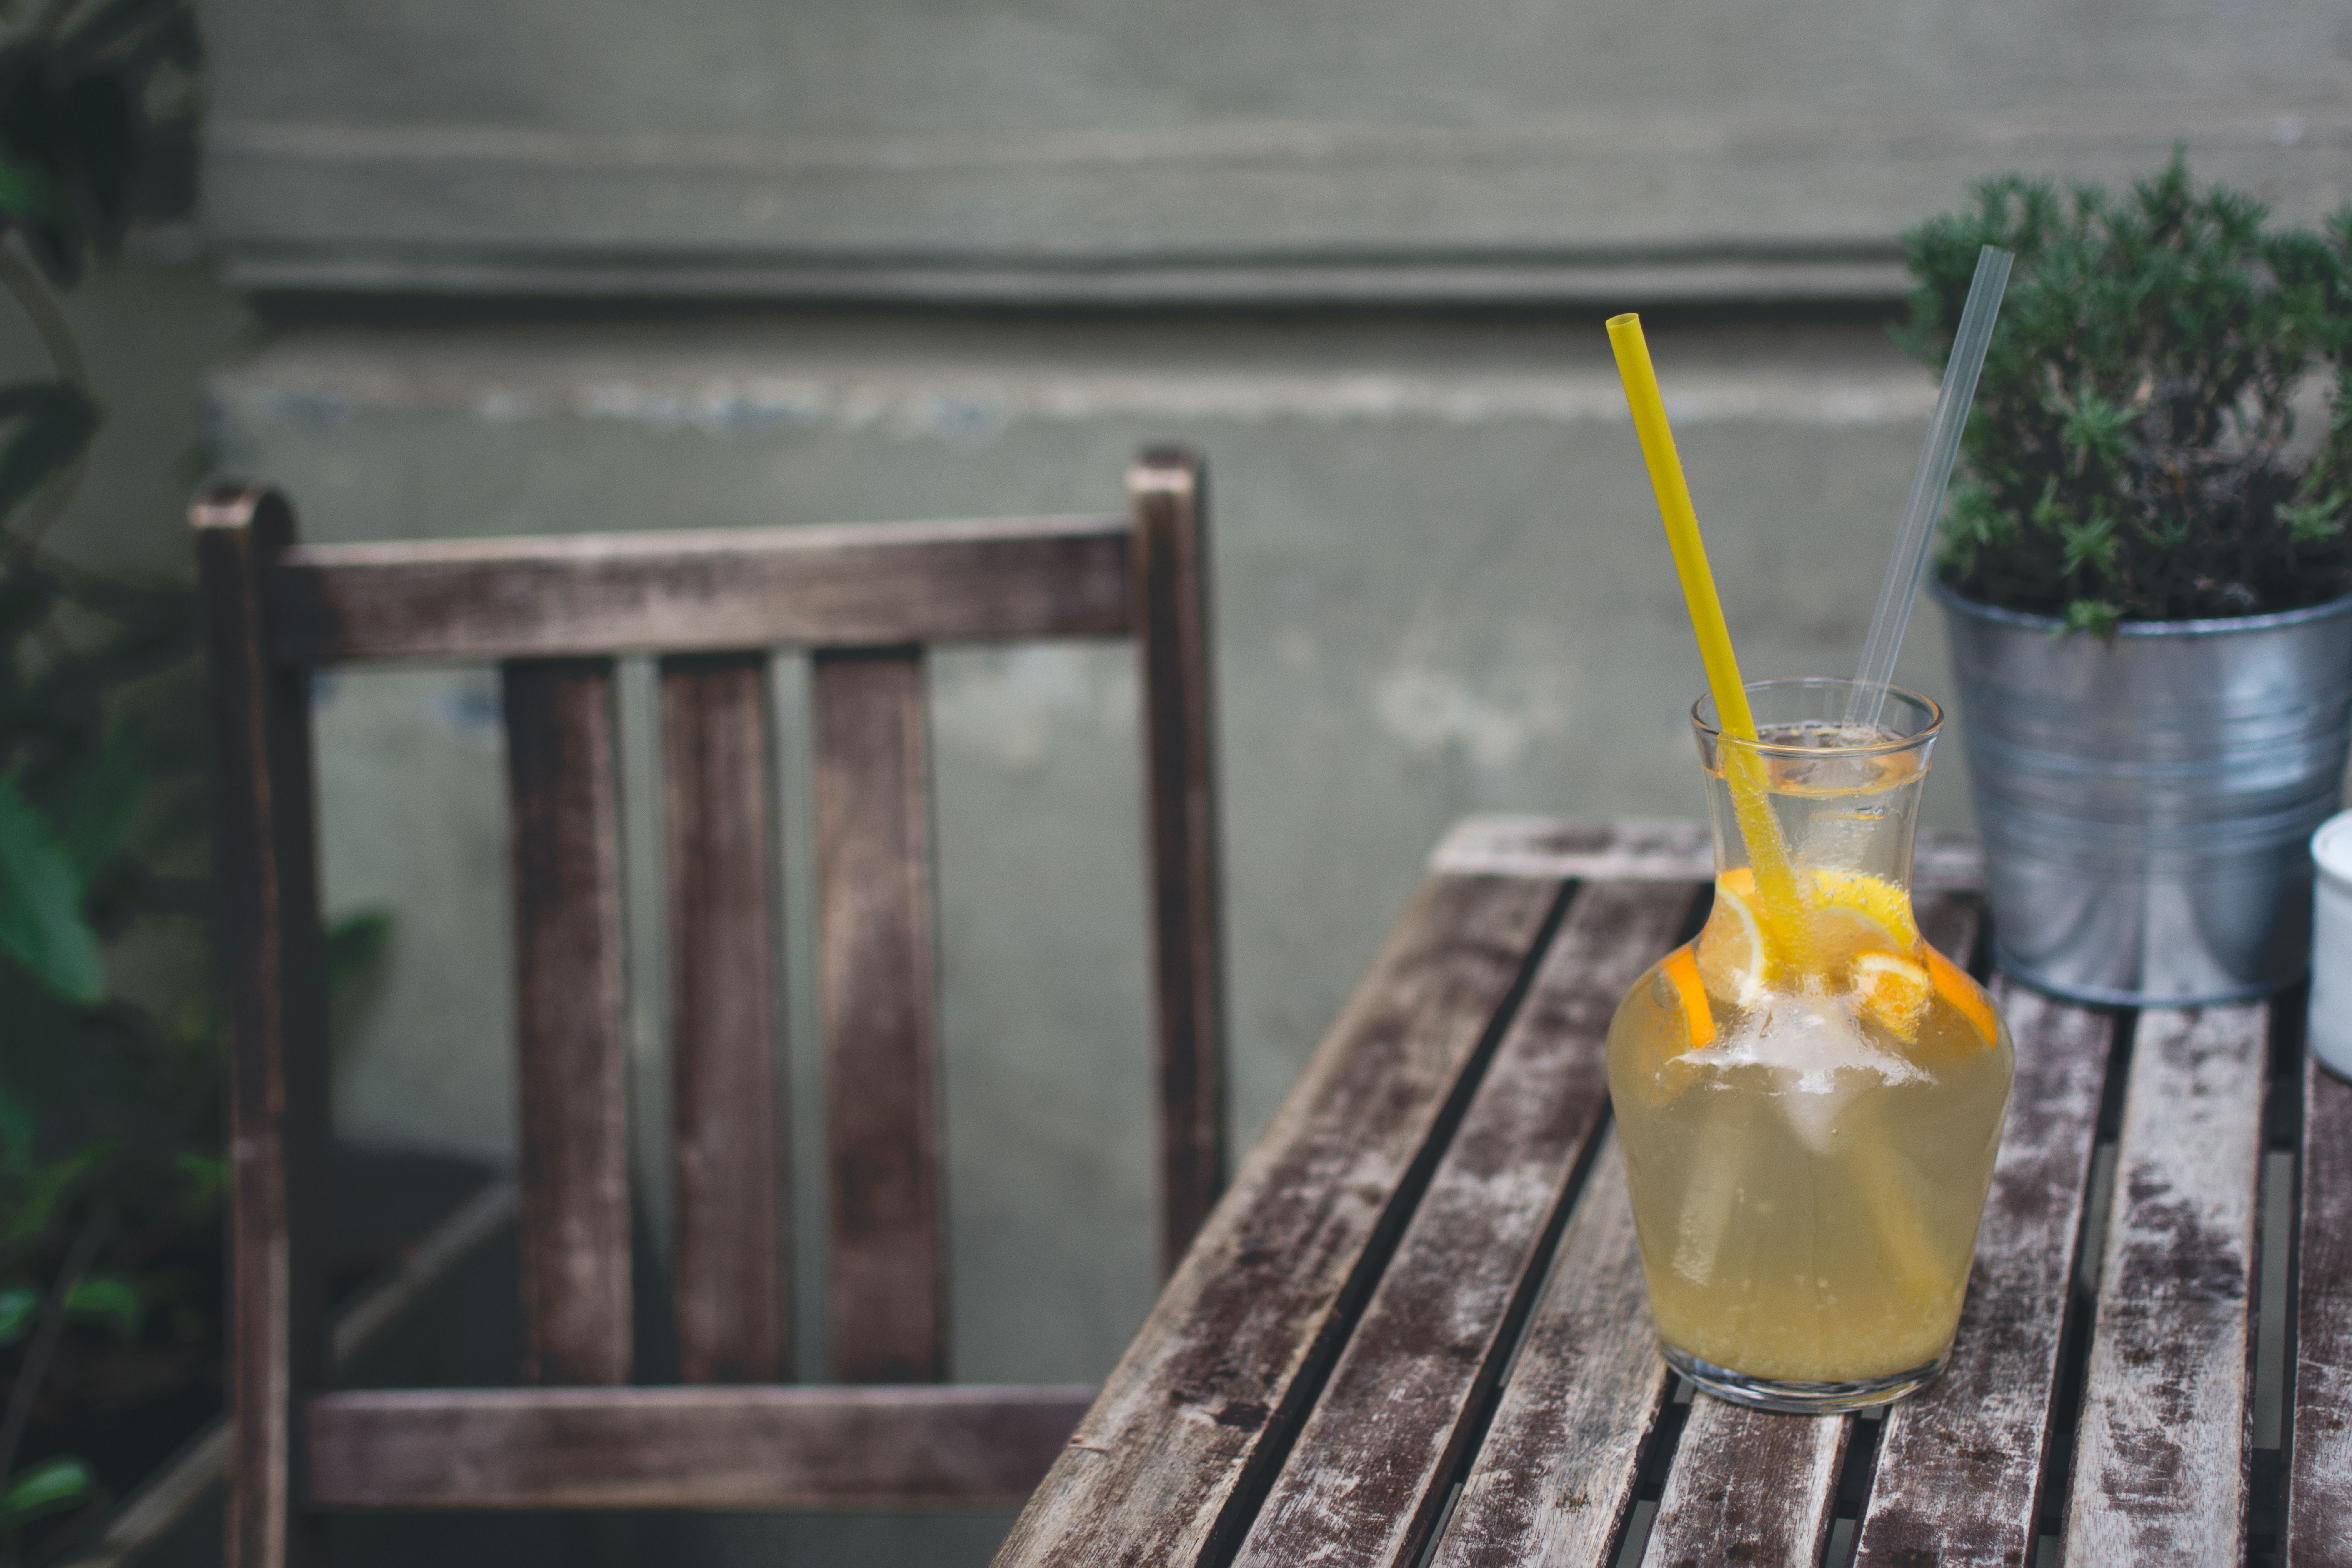
drink, yellow, smoothie, lemonade, cocktail, juice, distilled beverage